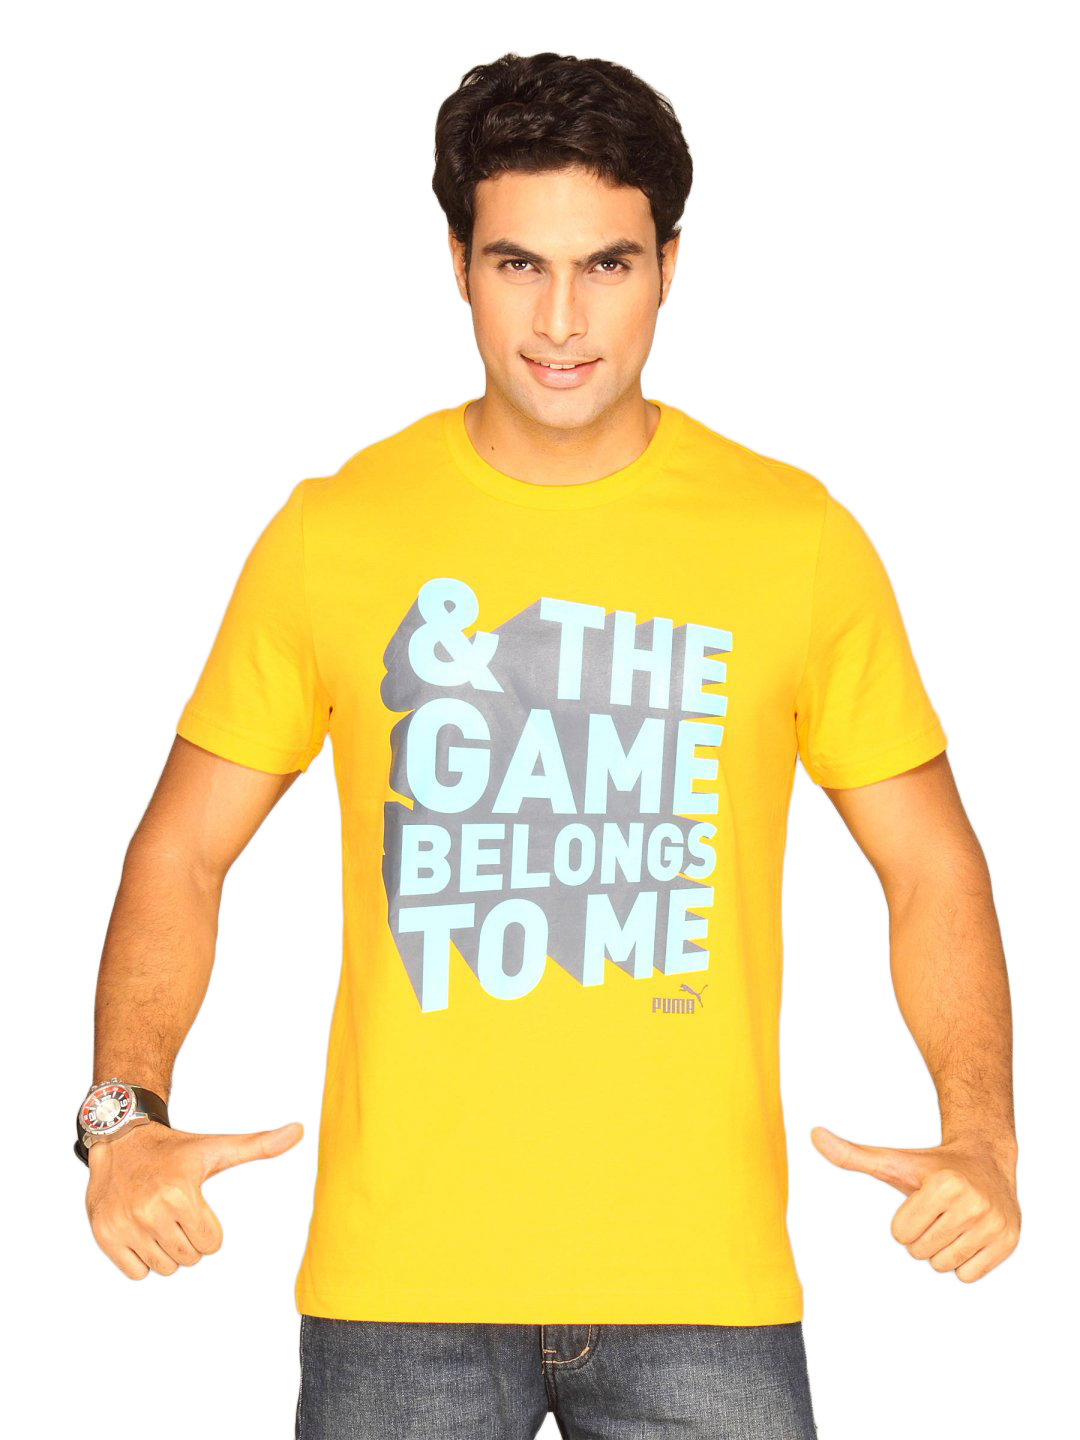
Puma Men's The Game White Tshirt
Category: Apparel / Topwear / Tshirts
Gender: Men
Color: Yellow
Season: Summer 2011
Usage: Casual